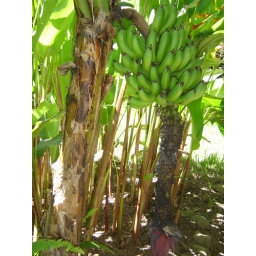
A banana tree and it's flower near the bottom.